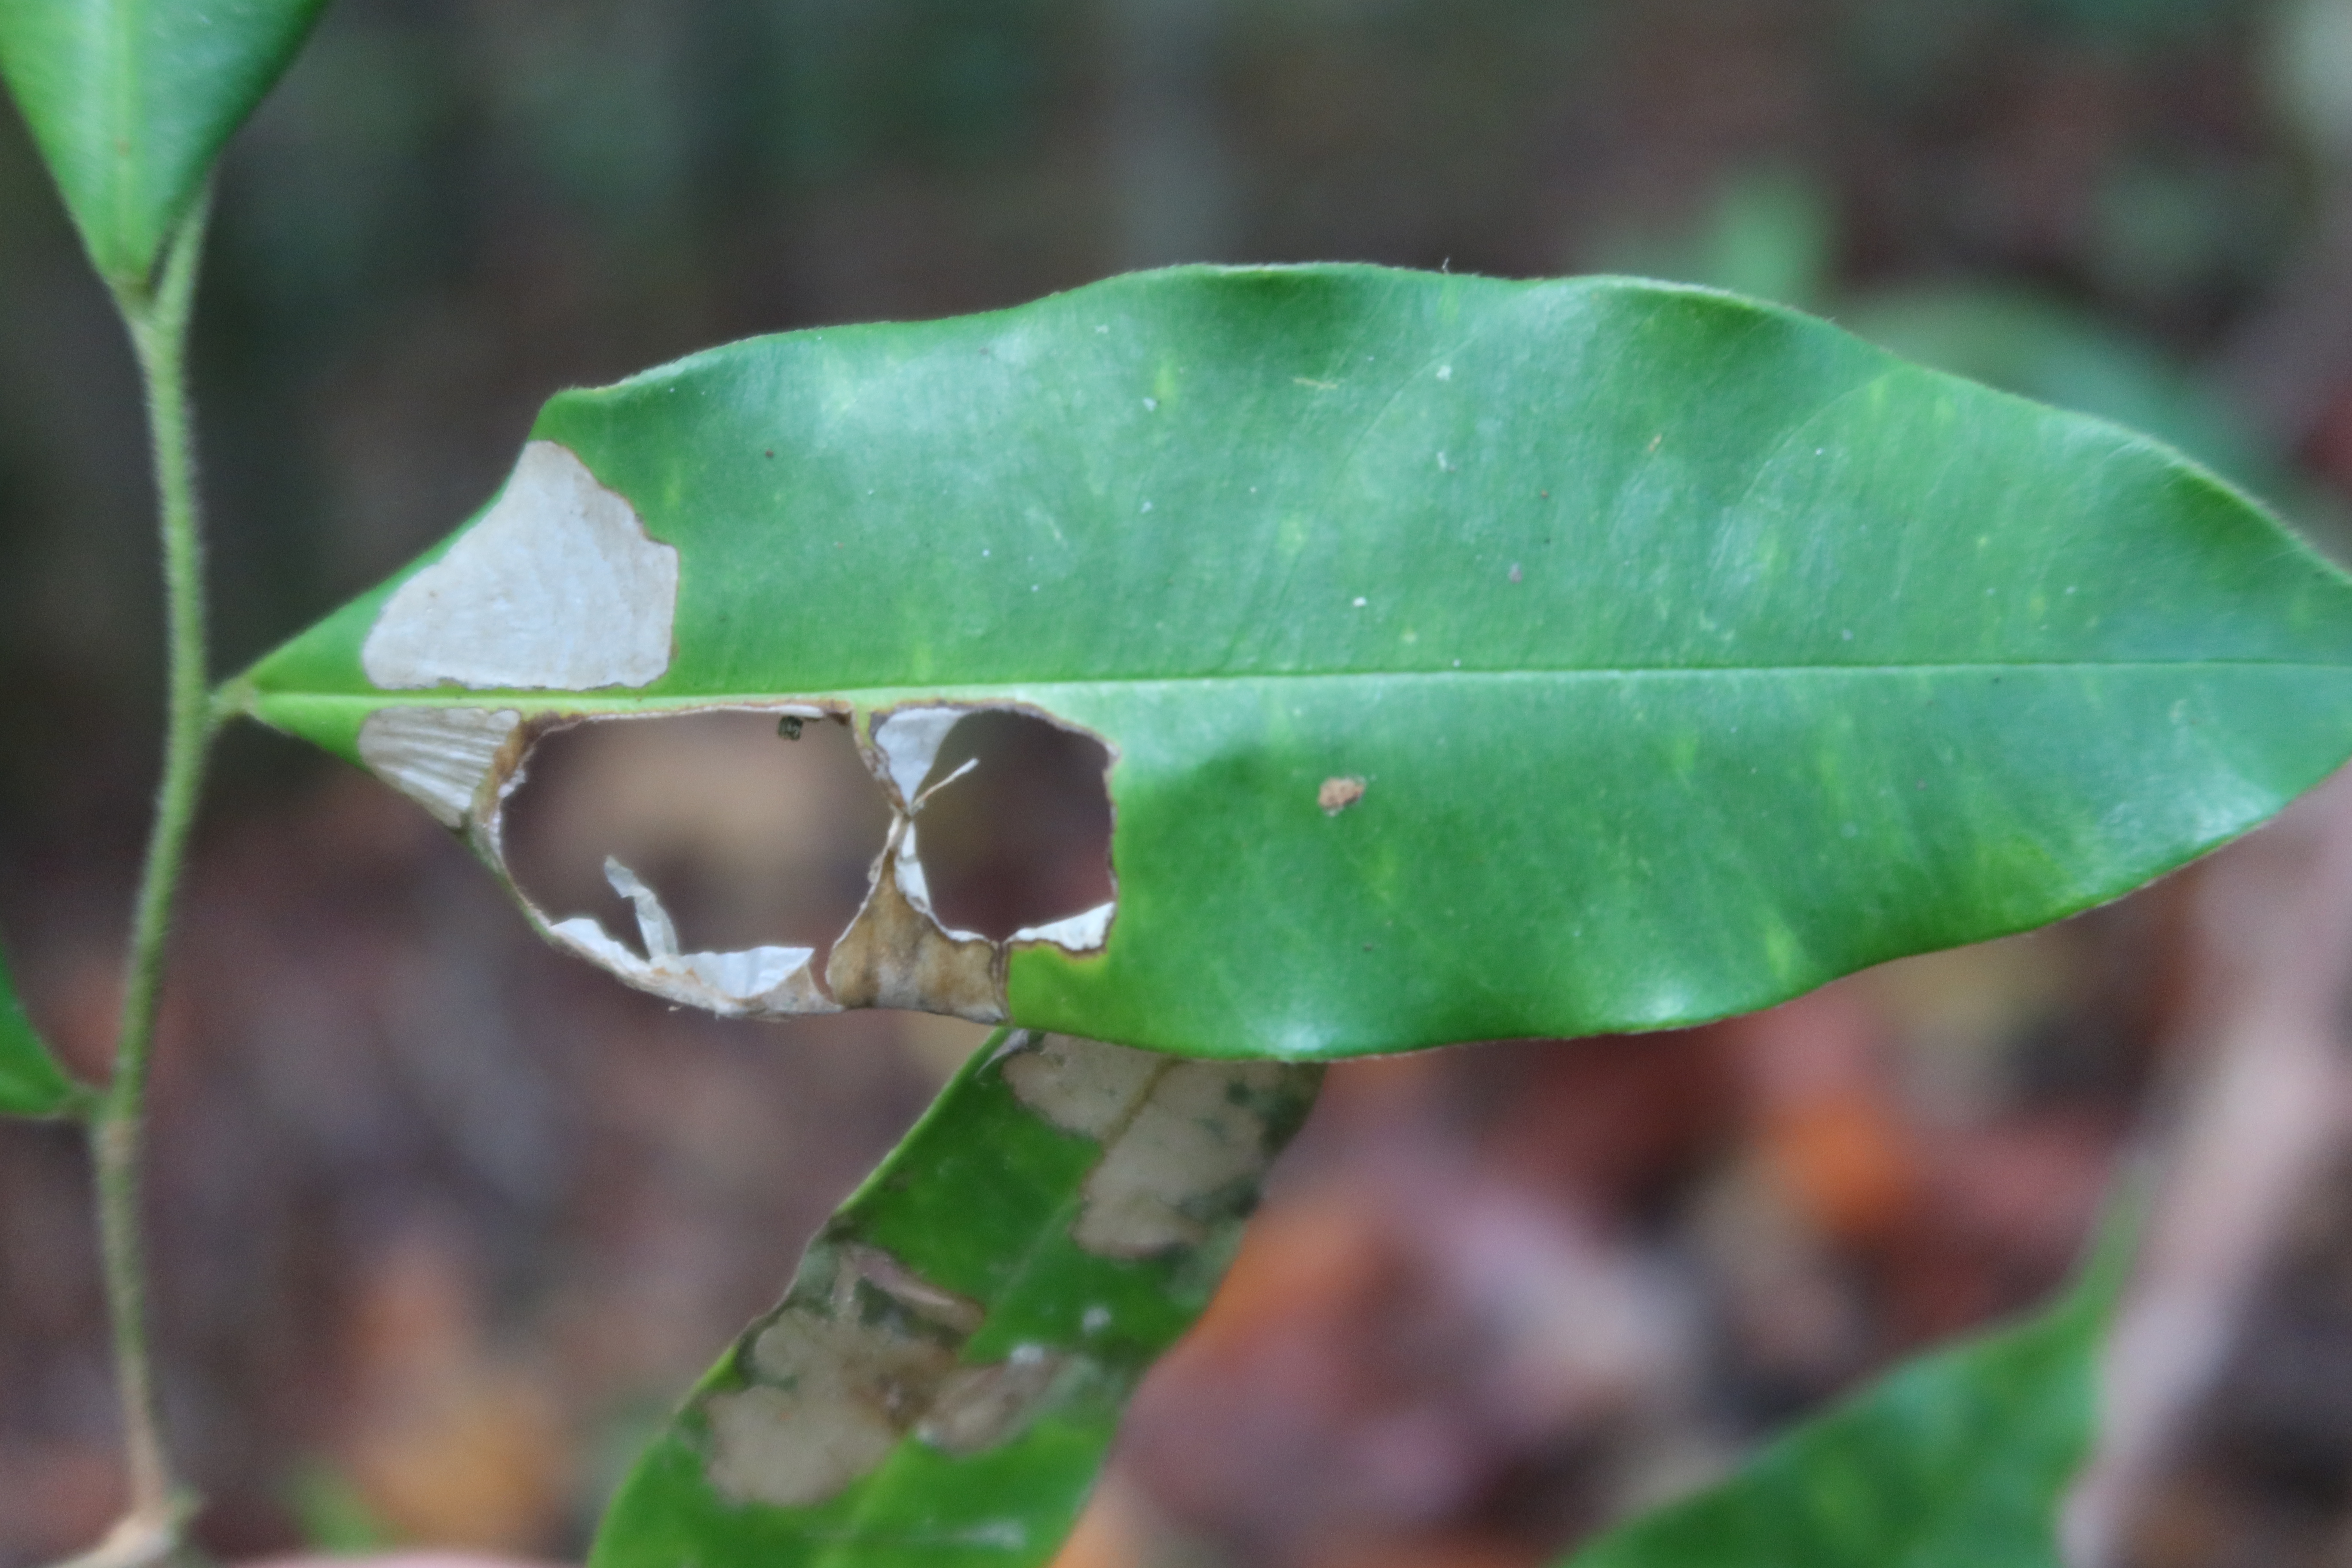
Label: Translucent lesion